Boston Symphony Orchestra

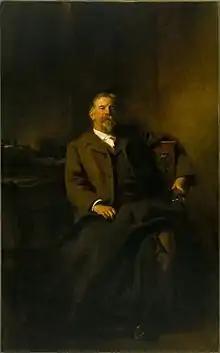
Henry Lee Higginson, founding father of the BSO.

The BSO was founded in 1881 by Henry Lee Higginson. Its first conductor was George Henschel, who was a noted baritone as well as conductor, and a close friend of Johannes Brahms. For the orchestra, Henschel devised innovative orchestral seating charts and sent them to Brahms, who replied approvingly and commented on the issues raised by horn and viola sections in a letter of mid-November 1881. The BSO's first concert took place on October 22, 1881. The program consisted of Beethoven's "The Consecration of the House", as well as music by Joseph Haydn, Christoph Willibald Gluck, Franz Schubert and Carl Maria von Weber.